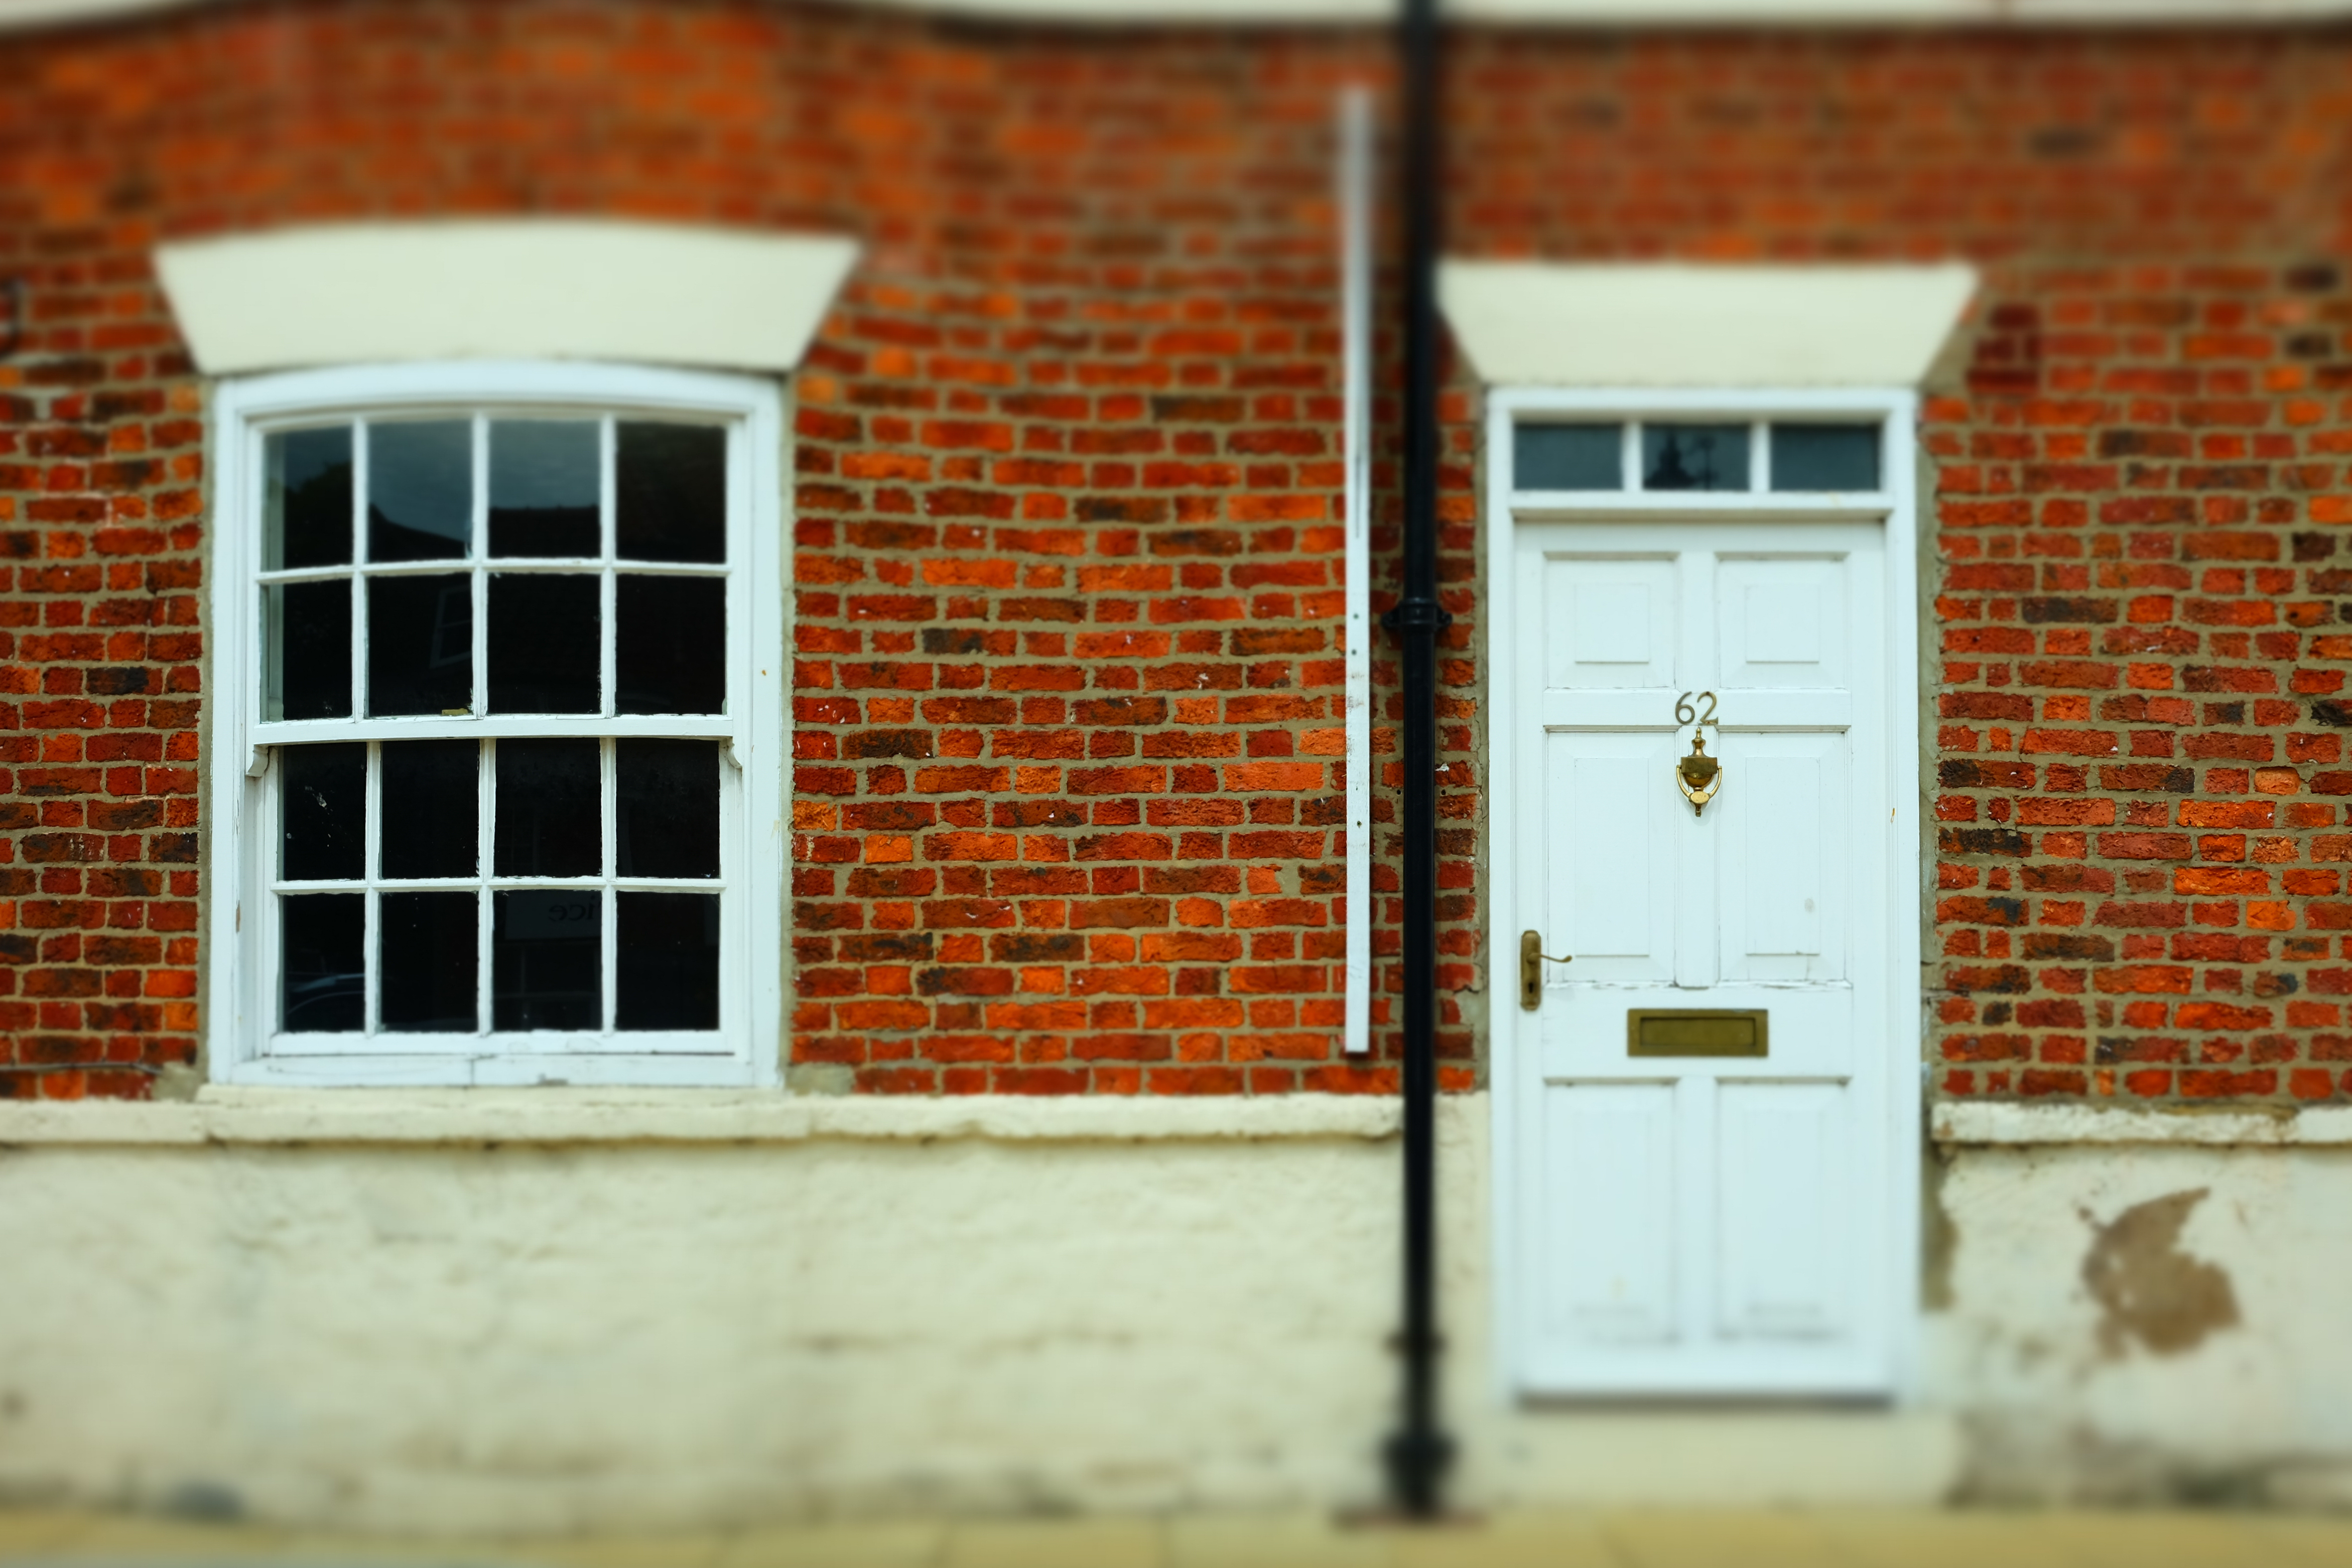
architecture, wood, white, house, window, home, wall, red, color, facade, brick, door, interior design, urban area, window covering